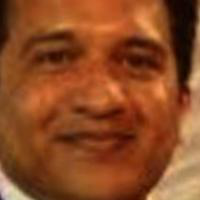
Age group: age 41-55